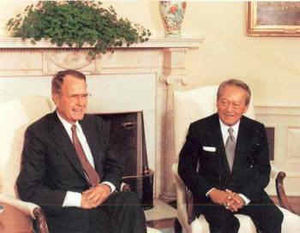
Chatichai Choonhavan
Choonhavan med tidligere USA præsident George H.W. Bush i Det Hvide Hus i 1990
Chatichai Choonhavan var en thailandsk militær officer, diplomat, og politiker i Thailand, der var premierminister i Thailand fra august 1988 indtil statskupet i februar 1991.